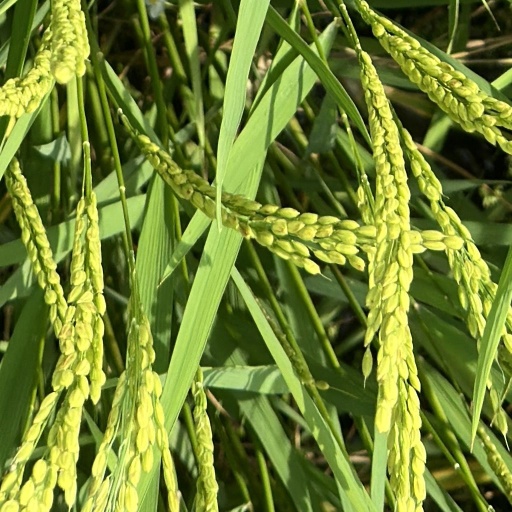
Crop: rice